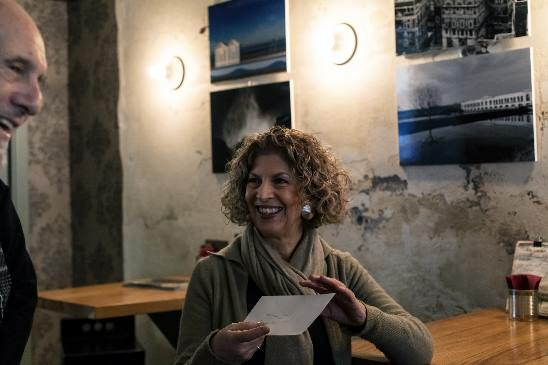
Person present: Yes